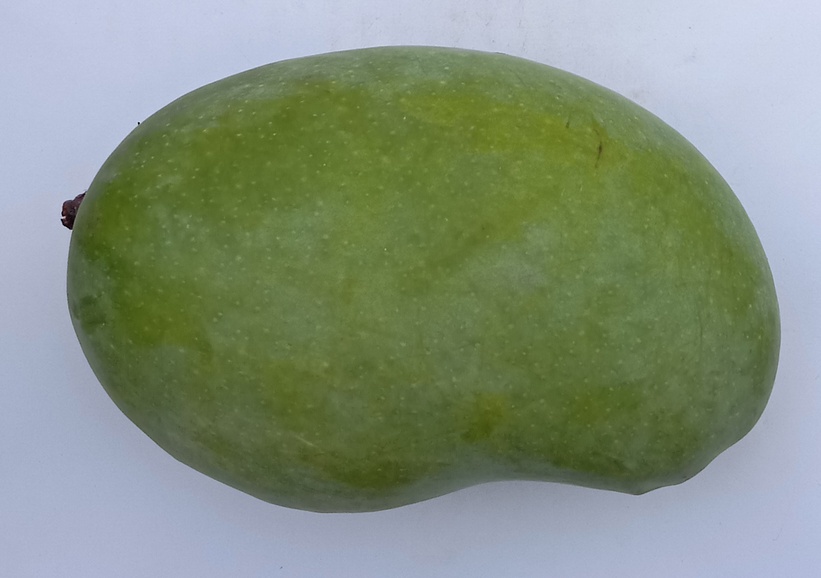
Mango variety: Chaunsa (White)